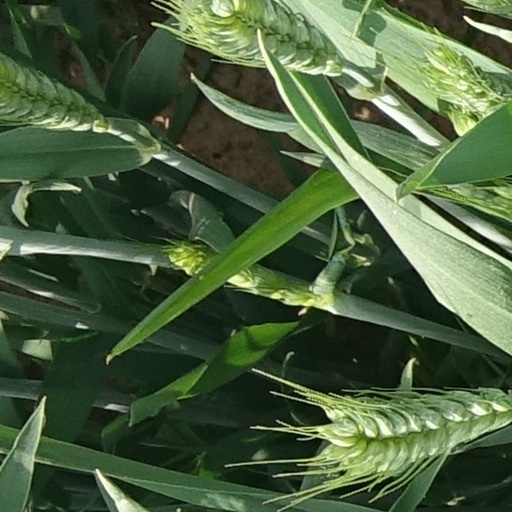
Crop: wheat